LATAM Airlines

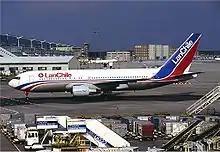
A former LAN-Chile Boeing 767-200ER at Frankfurt Airport in 1994

On February 10, 1974, a LAN-Chile Boeing 707 flown by captain Jorge Jarpa Reyes made the world's first transpolar non-stop flight between South America (Punta Arenas Airport) and Australia (Sydney Kingsford-Smith Airport).